Château de Bourron

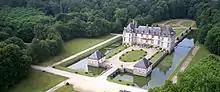
Château de Bourron

The Château de Bourron is a château in Bourron-Marlotte, Seine-et-Marne, France.